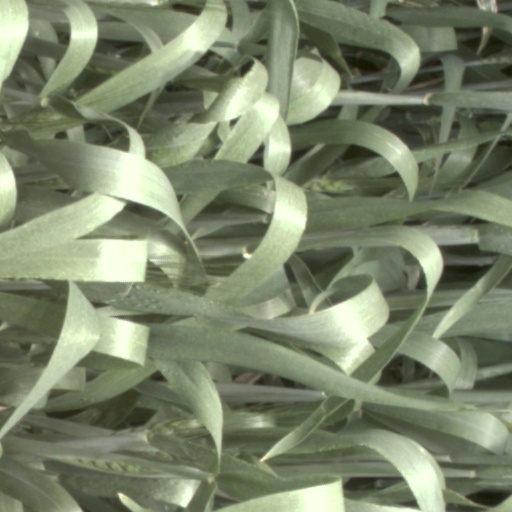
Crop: wheat